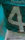
Number: 4